Weir of Hermiston

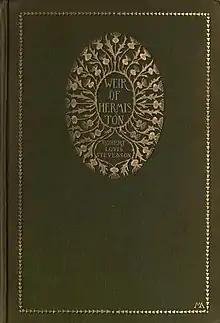
First edition

Weir of Hermiston is an 1896 unfinished novel by Robert Louis Stevenson. It is markedly different from his previous works in style and has often been praised as a potential masterpiece. It was cut short by Stevenson's sudden death in 1894 from a cerebral haemorrhage. The novel is set at the time of the Napoleonic Wars.